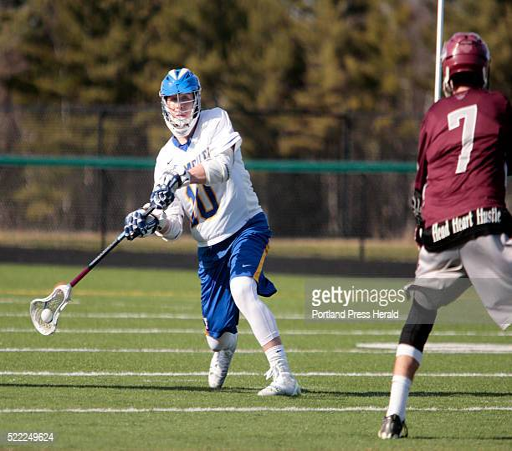
groom of the stool finds some room in front of person to wind up for a shot